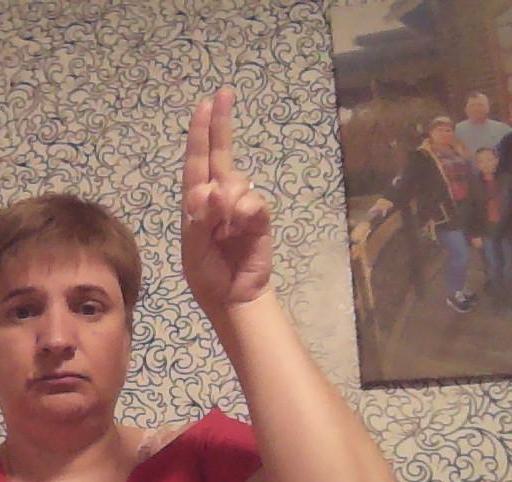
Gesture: two_up